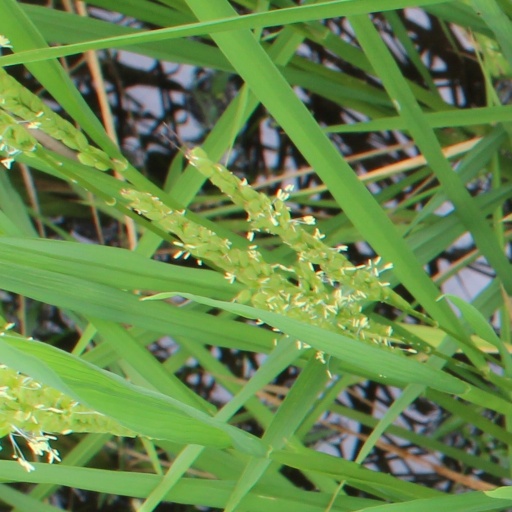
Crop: rice